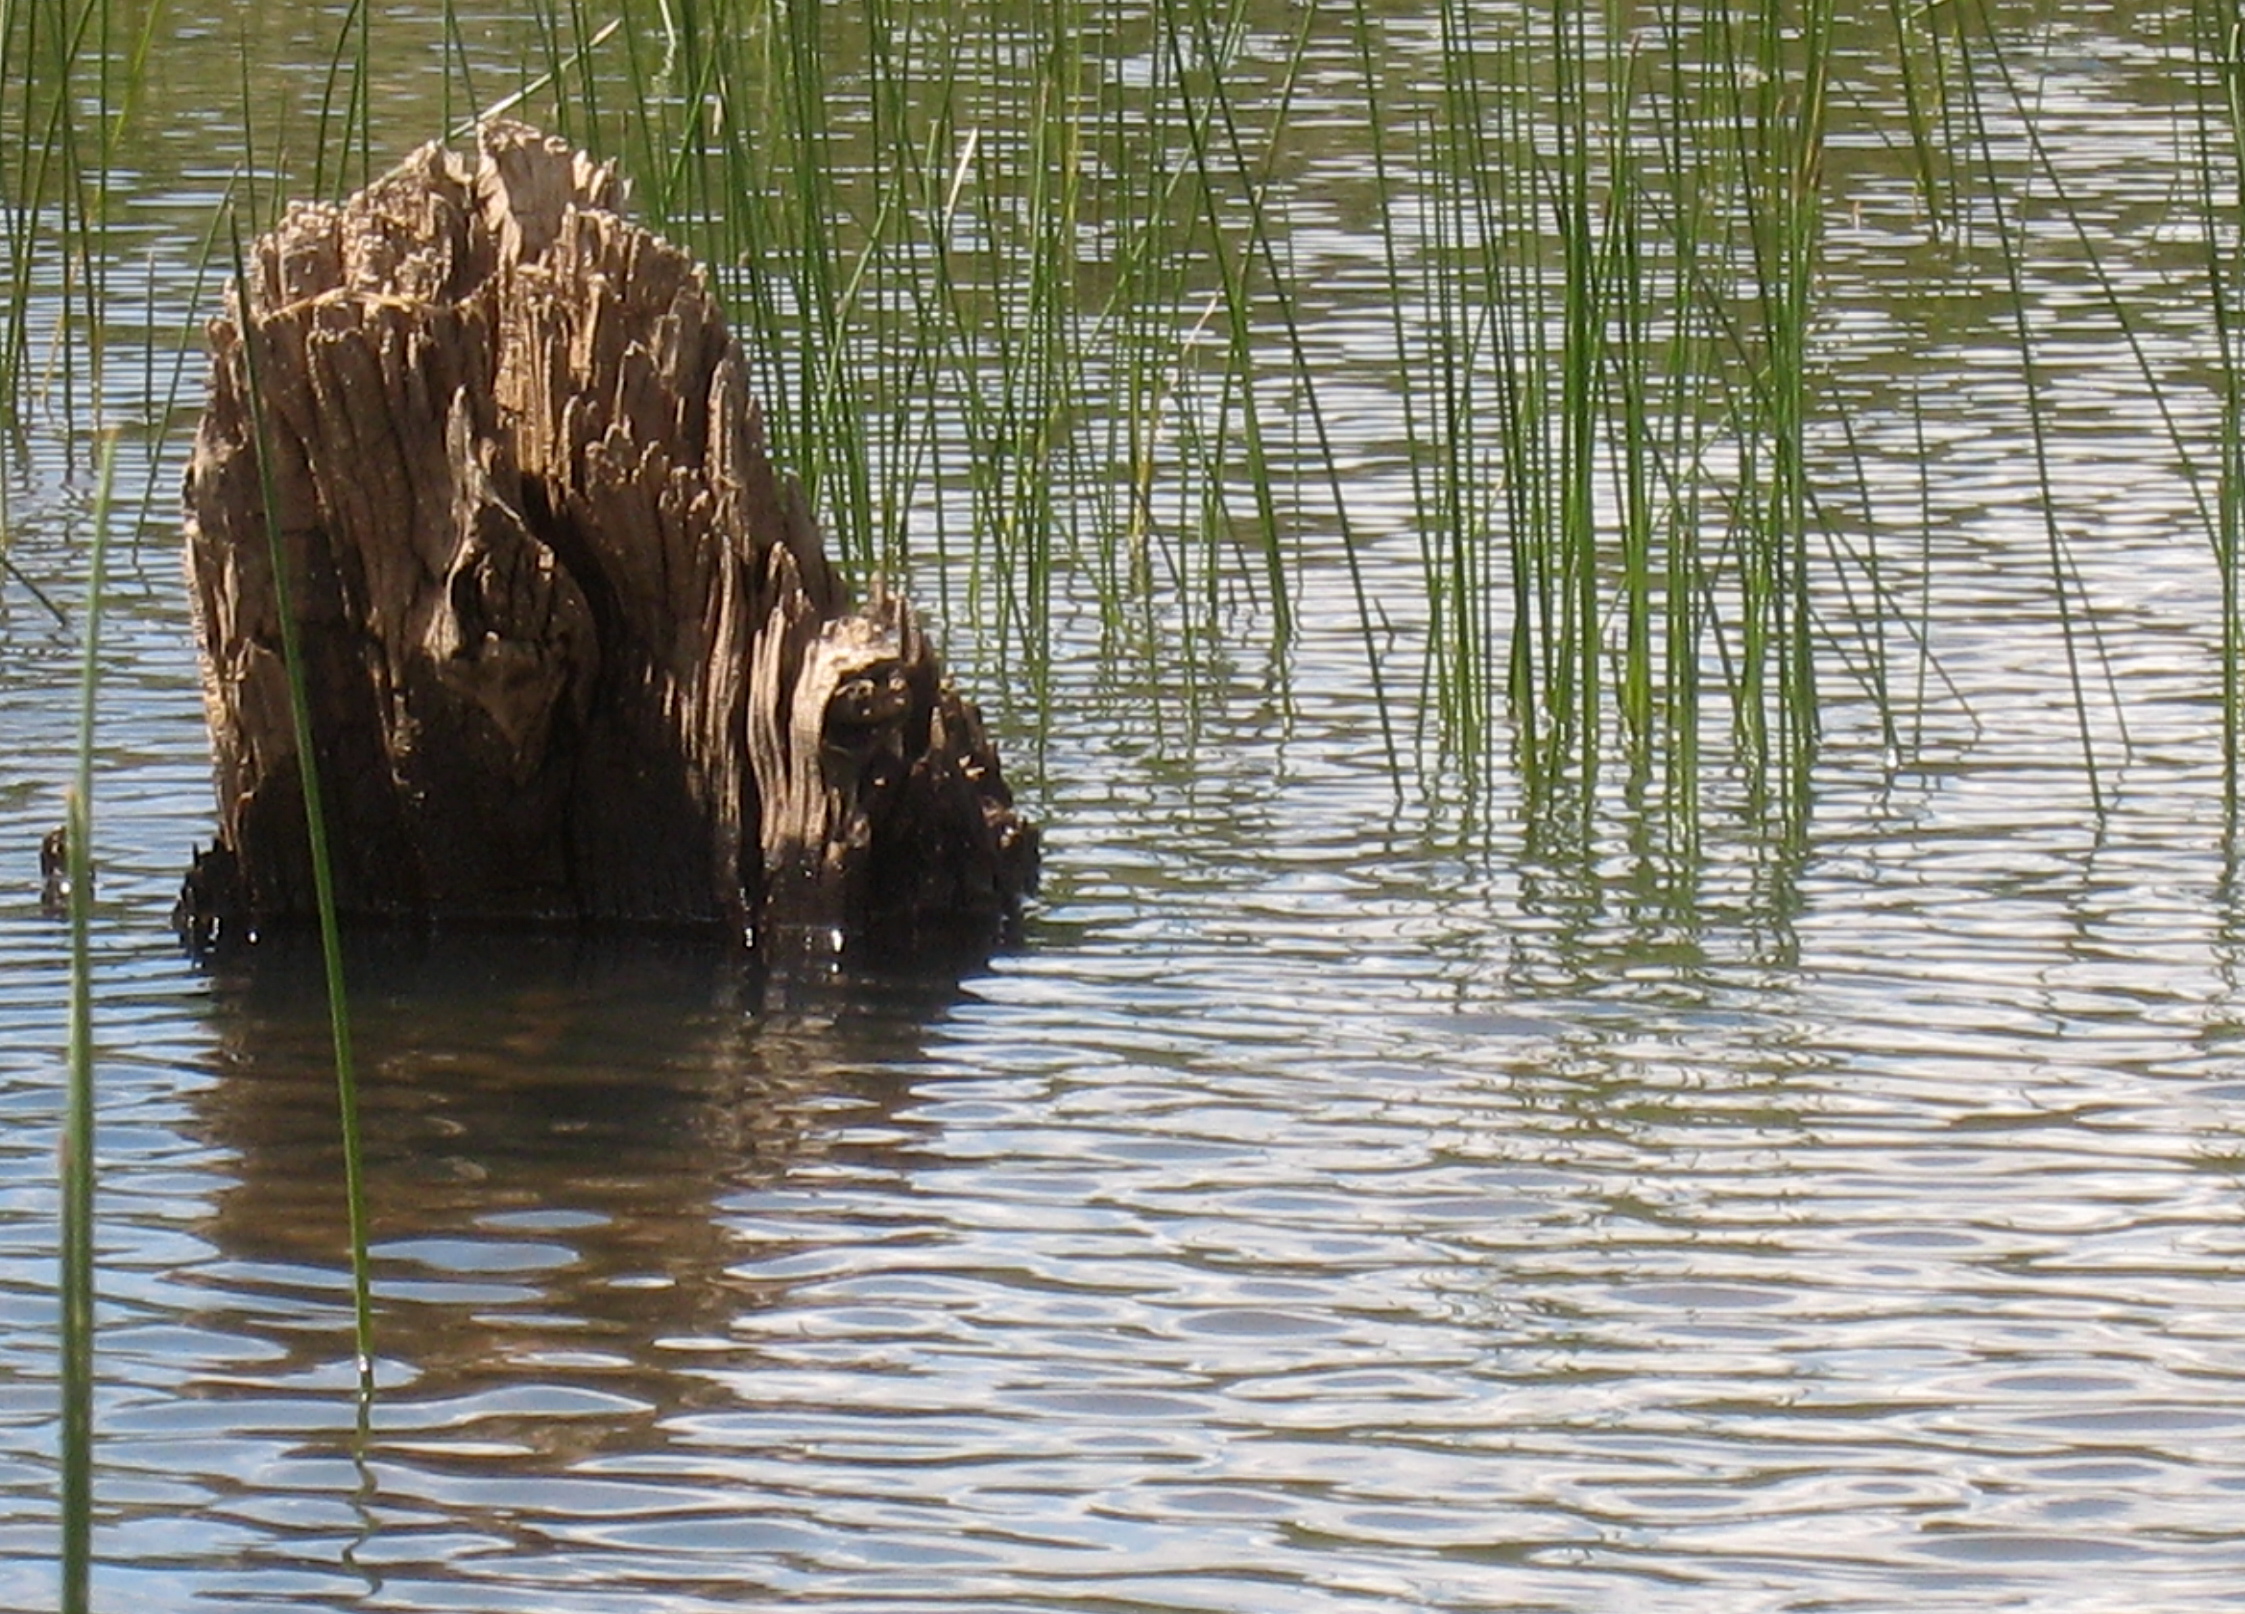
tree, water, nature, swamp, wood, wildlife, reflection, kayak, fauna, wetland